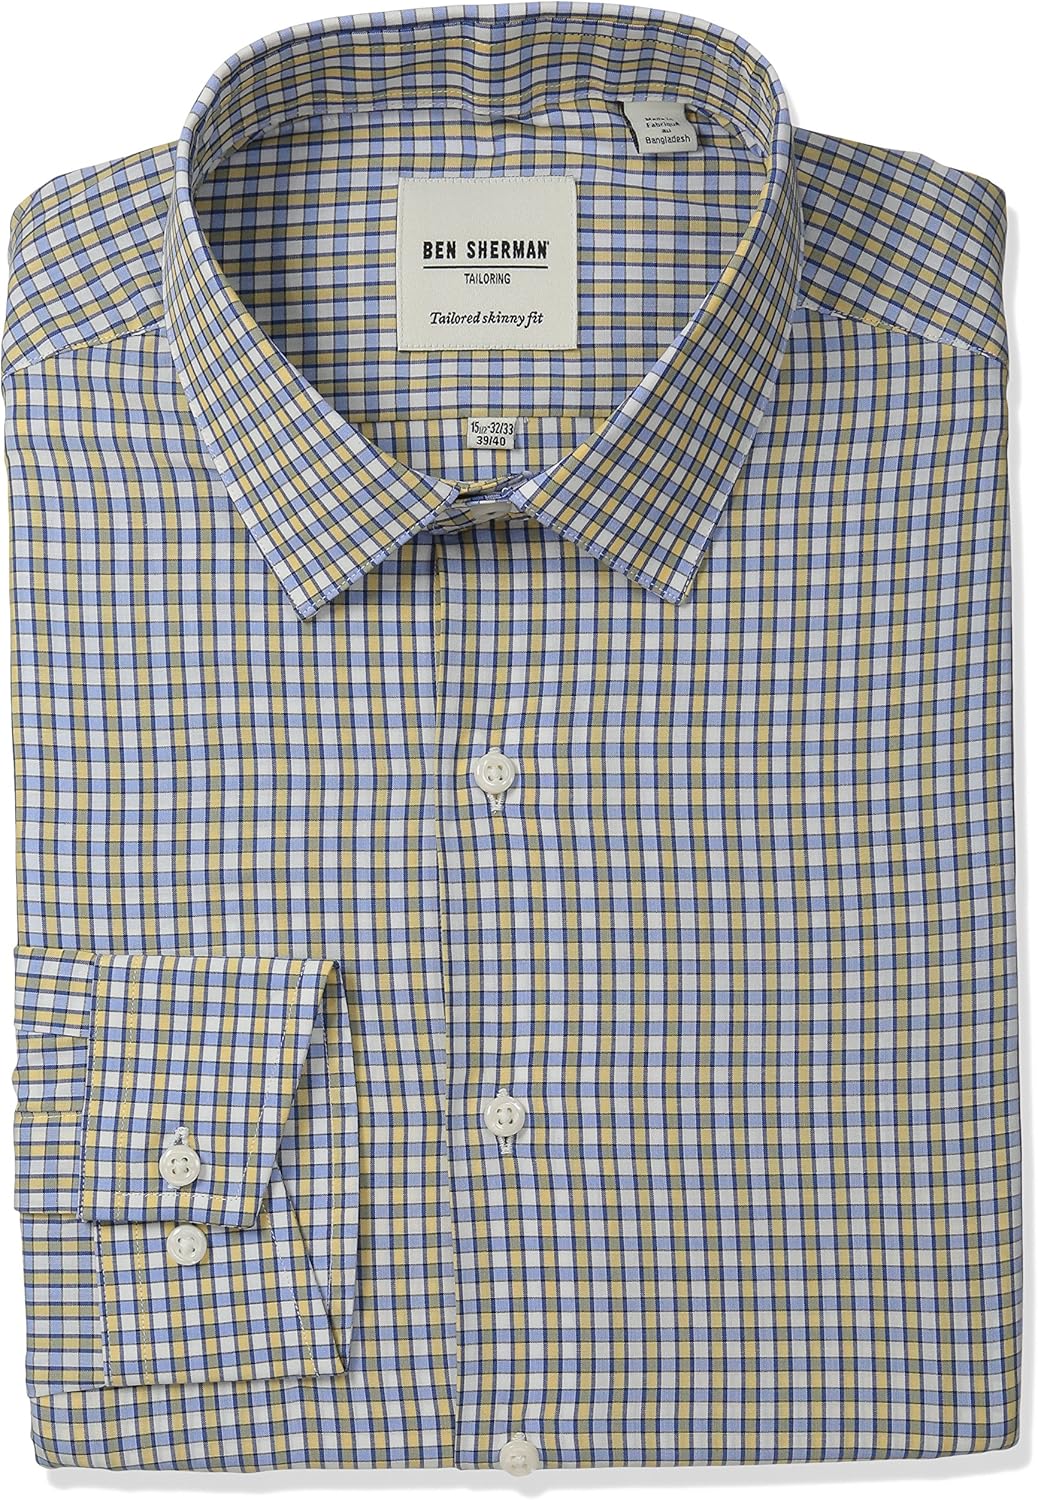
Ben Sherman Men's Skinny Fit Check Spread Collar Dress Shirt
Category: AMAZON FASHION
Ben Sherman men's long sleeve dress shirt yellow and blue check spread collar
Features: 100% Cotton | Imported | Button closure | Machine Wash | Skinny fit | Spread collar